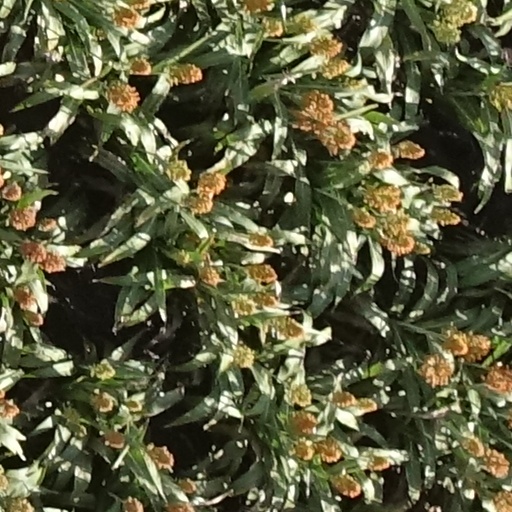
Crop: sorghum